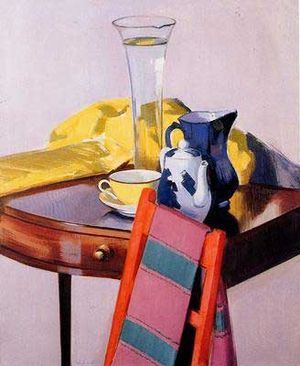
Kolorisme / Galleri
Kolorisme er en retning inden for maleriet hvor hovedvægten lægges på farvevirkningen snarere end på andre udtryksmidler som kontur, komposition, tegning, formgivning etc.